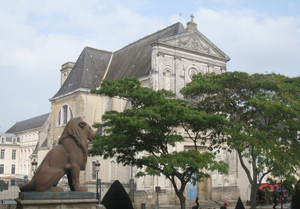
Chapelle Saint Yves de Vannes
La commune française de Vannes, dans le Morbihan compte au total 281 monuments classés ou inscrits à l'inventaire des monuments historiques. 37 d'entre eux sont des monuments immobiliers, plaçant la commune à la 83ᵉ place des communes les plus riches en France ; les 244 autres inventoriés le sont au sein de la base des objets mobiliers.
Cet article présente la liste des édifices religieux situés sur le territoire de la commune française de Vannes dans le Morbihan. Cette liste regroupe non seulement les lieux de culte mais également les établissements à vocation religieuse